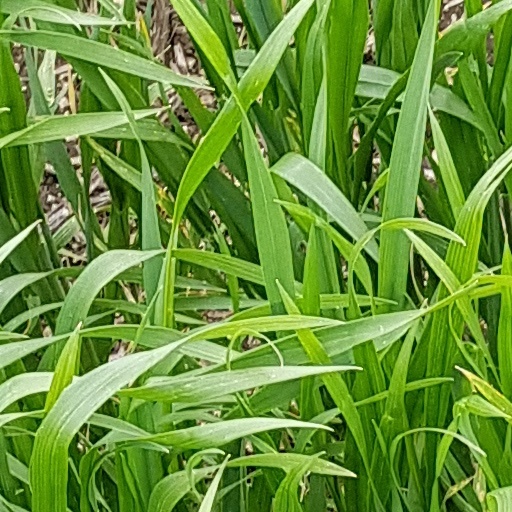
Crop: wheat